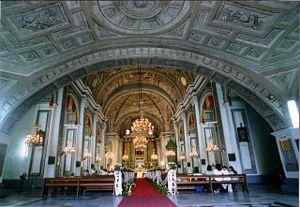
L'église Saint-Augustin est un édifice religieux catholique située à l'intérieur du quartier historique fortifié d'Intramuros à Manille, aux Philippines. Troisième église construite à cet endroit, en 1586, par les moines augustins, elle est l'une de quatre églises philippines datant de la période coloniale espagnole classées en 1993 au patrimoine mondial par l'UNESCO, sous le nom collectif de « Églises baroques des Philippines ». Les services pastoraux y sont toujours assurés par les religieux augustins.
Églises baroques des Philippines désigne les quatre églises philippines retenues sur la liste du patrimoine mondial de l'UNESCO depuis 1993, en ce qu'elles se rapportent à l'époque de l'Empire colonial espagnol.